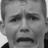
Emotion: surprise